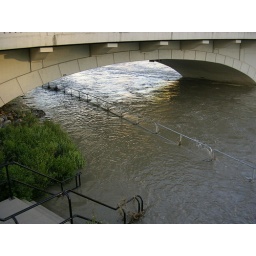
The bike trail running beneath the 10th St. Bridge.